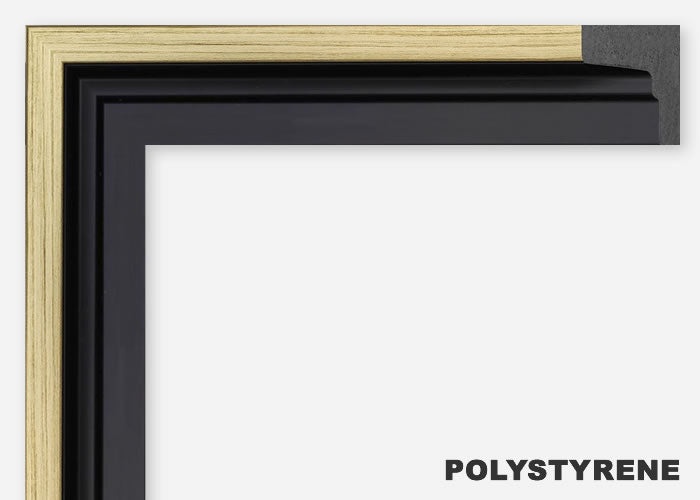
Custom Step Floater Frame CFSYEC1807x
Material Polystyrene Finish Gold Width 3/8" Rabbet Depth 1" Height 1 5/16" * Styles that end with the letter "x" are limited to 26â€ per dimension.
Brand: UFP
Category: Arts & Entertainment > Hobbies & Creative Arts > Arts & Crafts > Art & Crafting Tools > Frames, Hoops & Stretchers